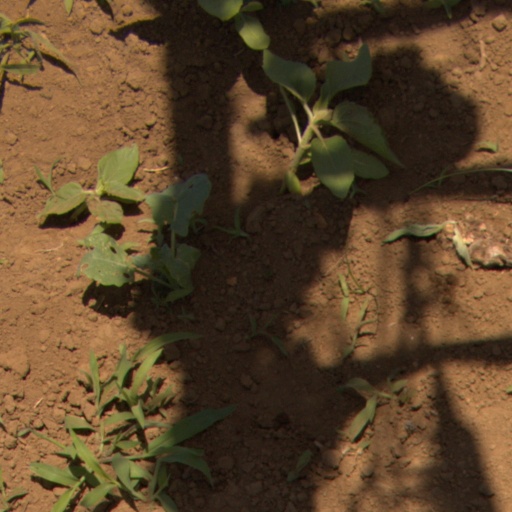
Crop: Jerusalem artichoke